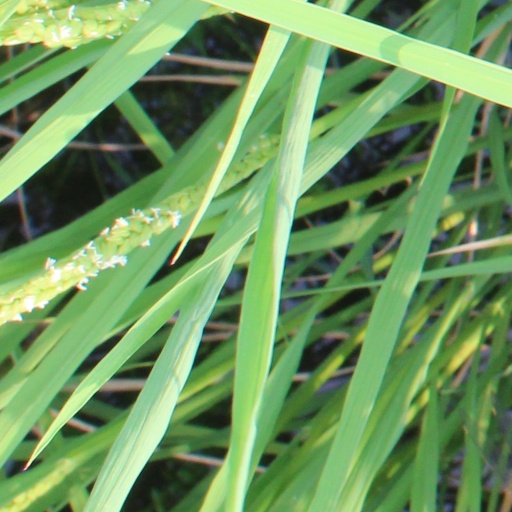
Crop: rice